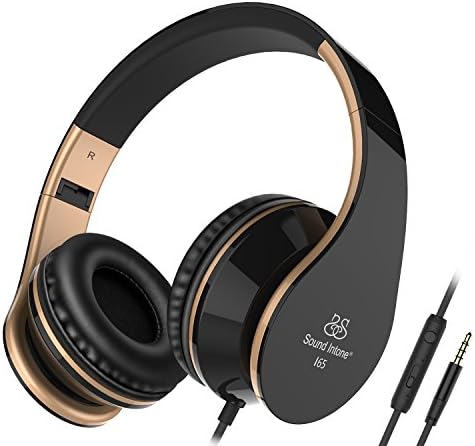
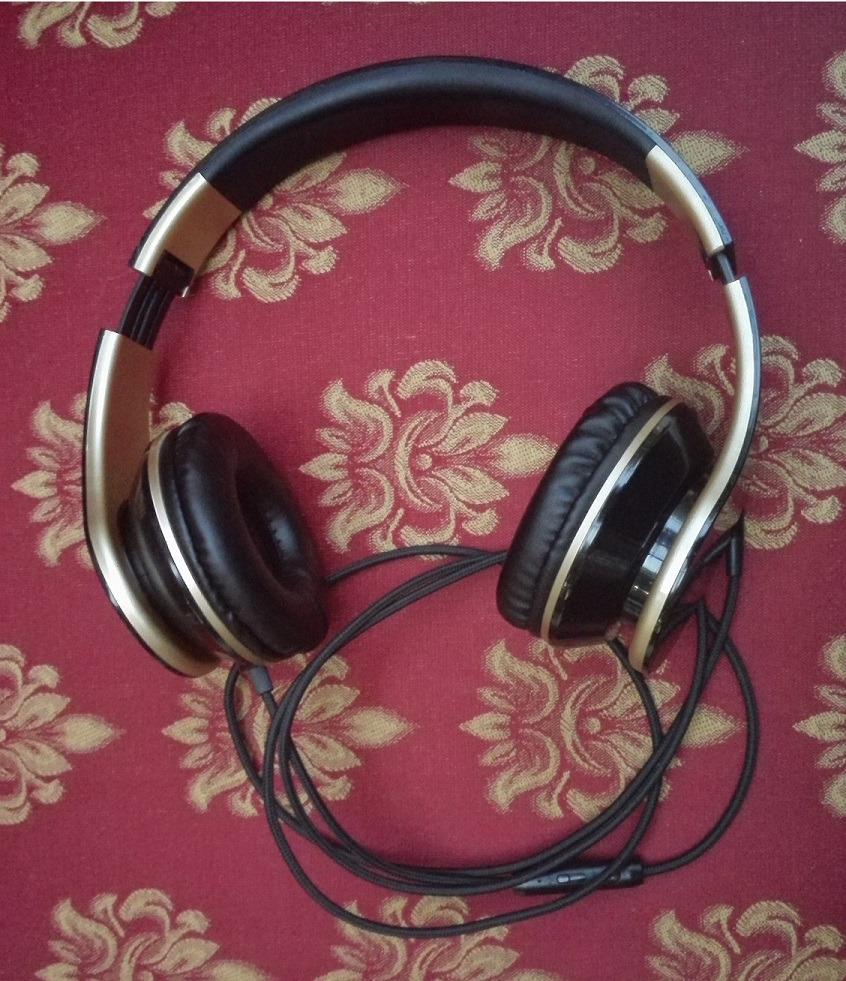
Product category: headphones
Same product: yes